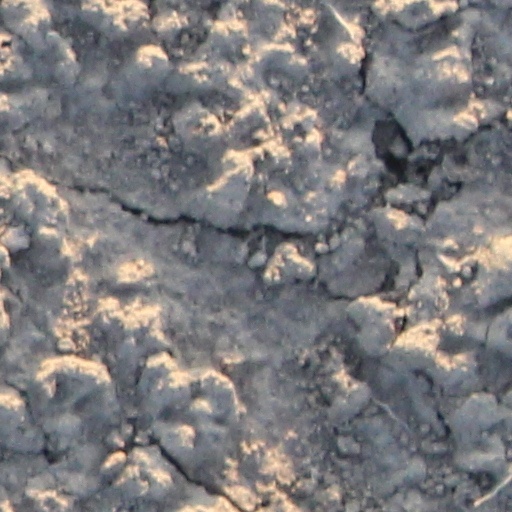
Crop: wheat